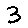
Label: 3